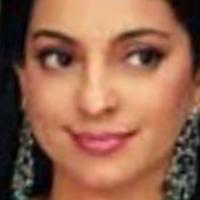
Age group: age 31-40